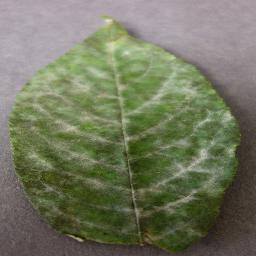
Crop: cherry
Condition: (including_sour)_powdery_mildew